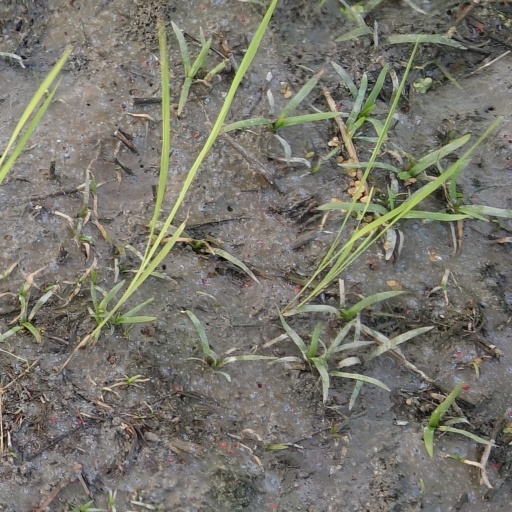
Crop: rice